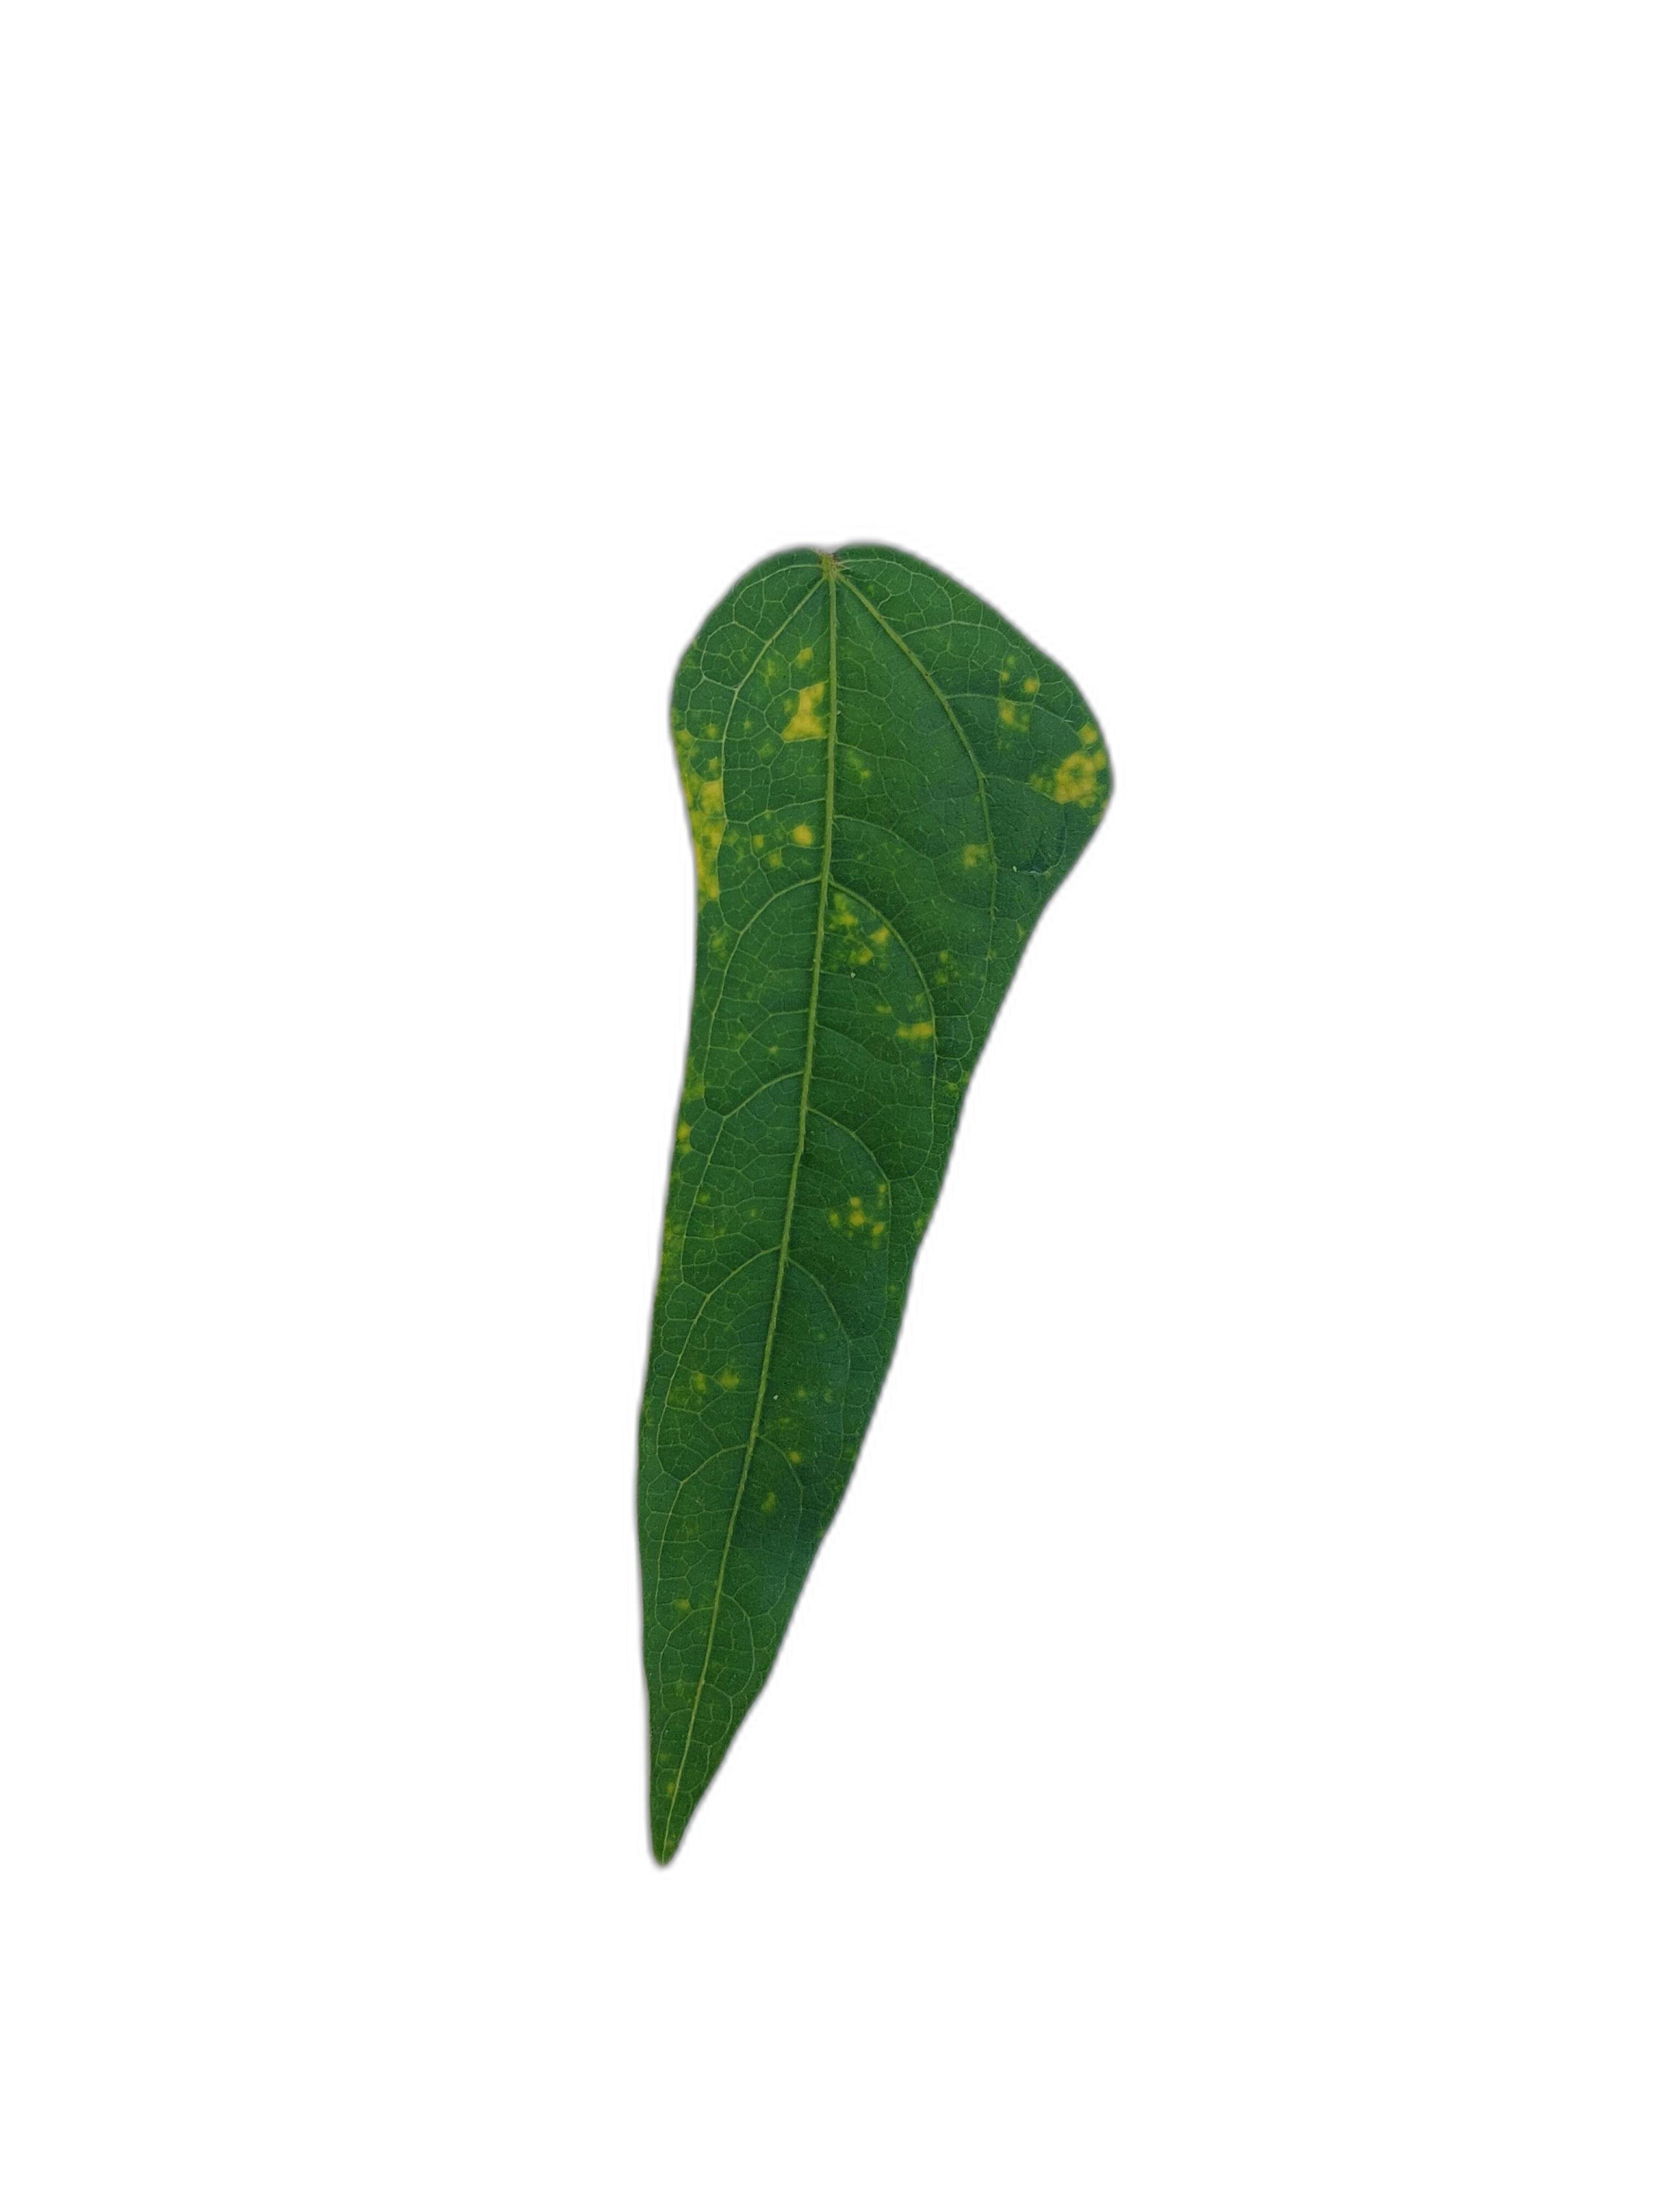
Label: Yellow Mosaic